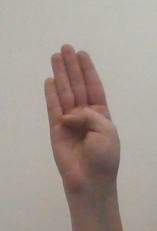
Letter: kaaf